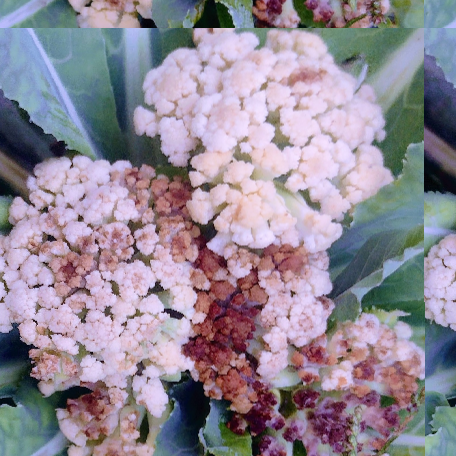
Label: Bacterial spot rot